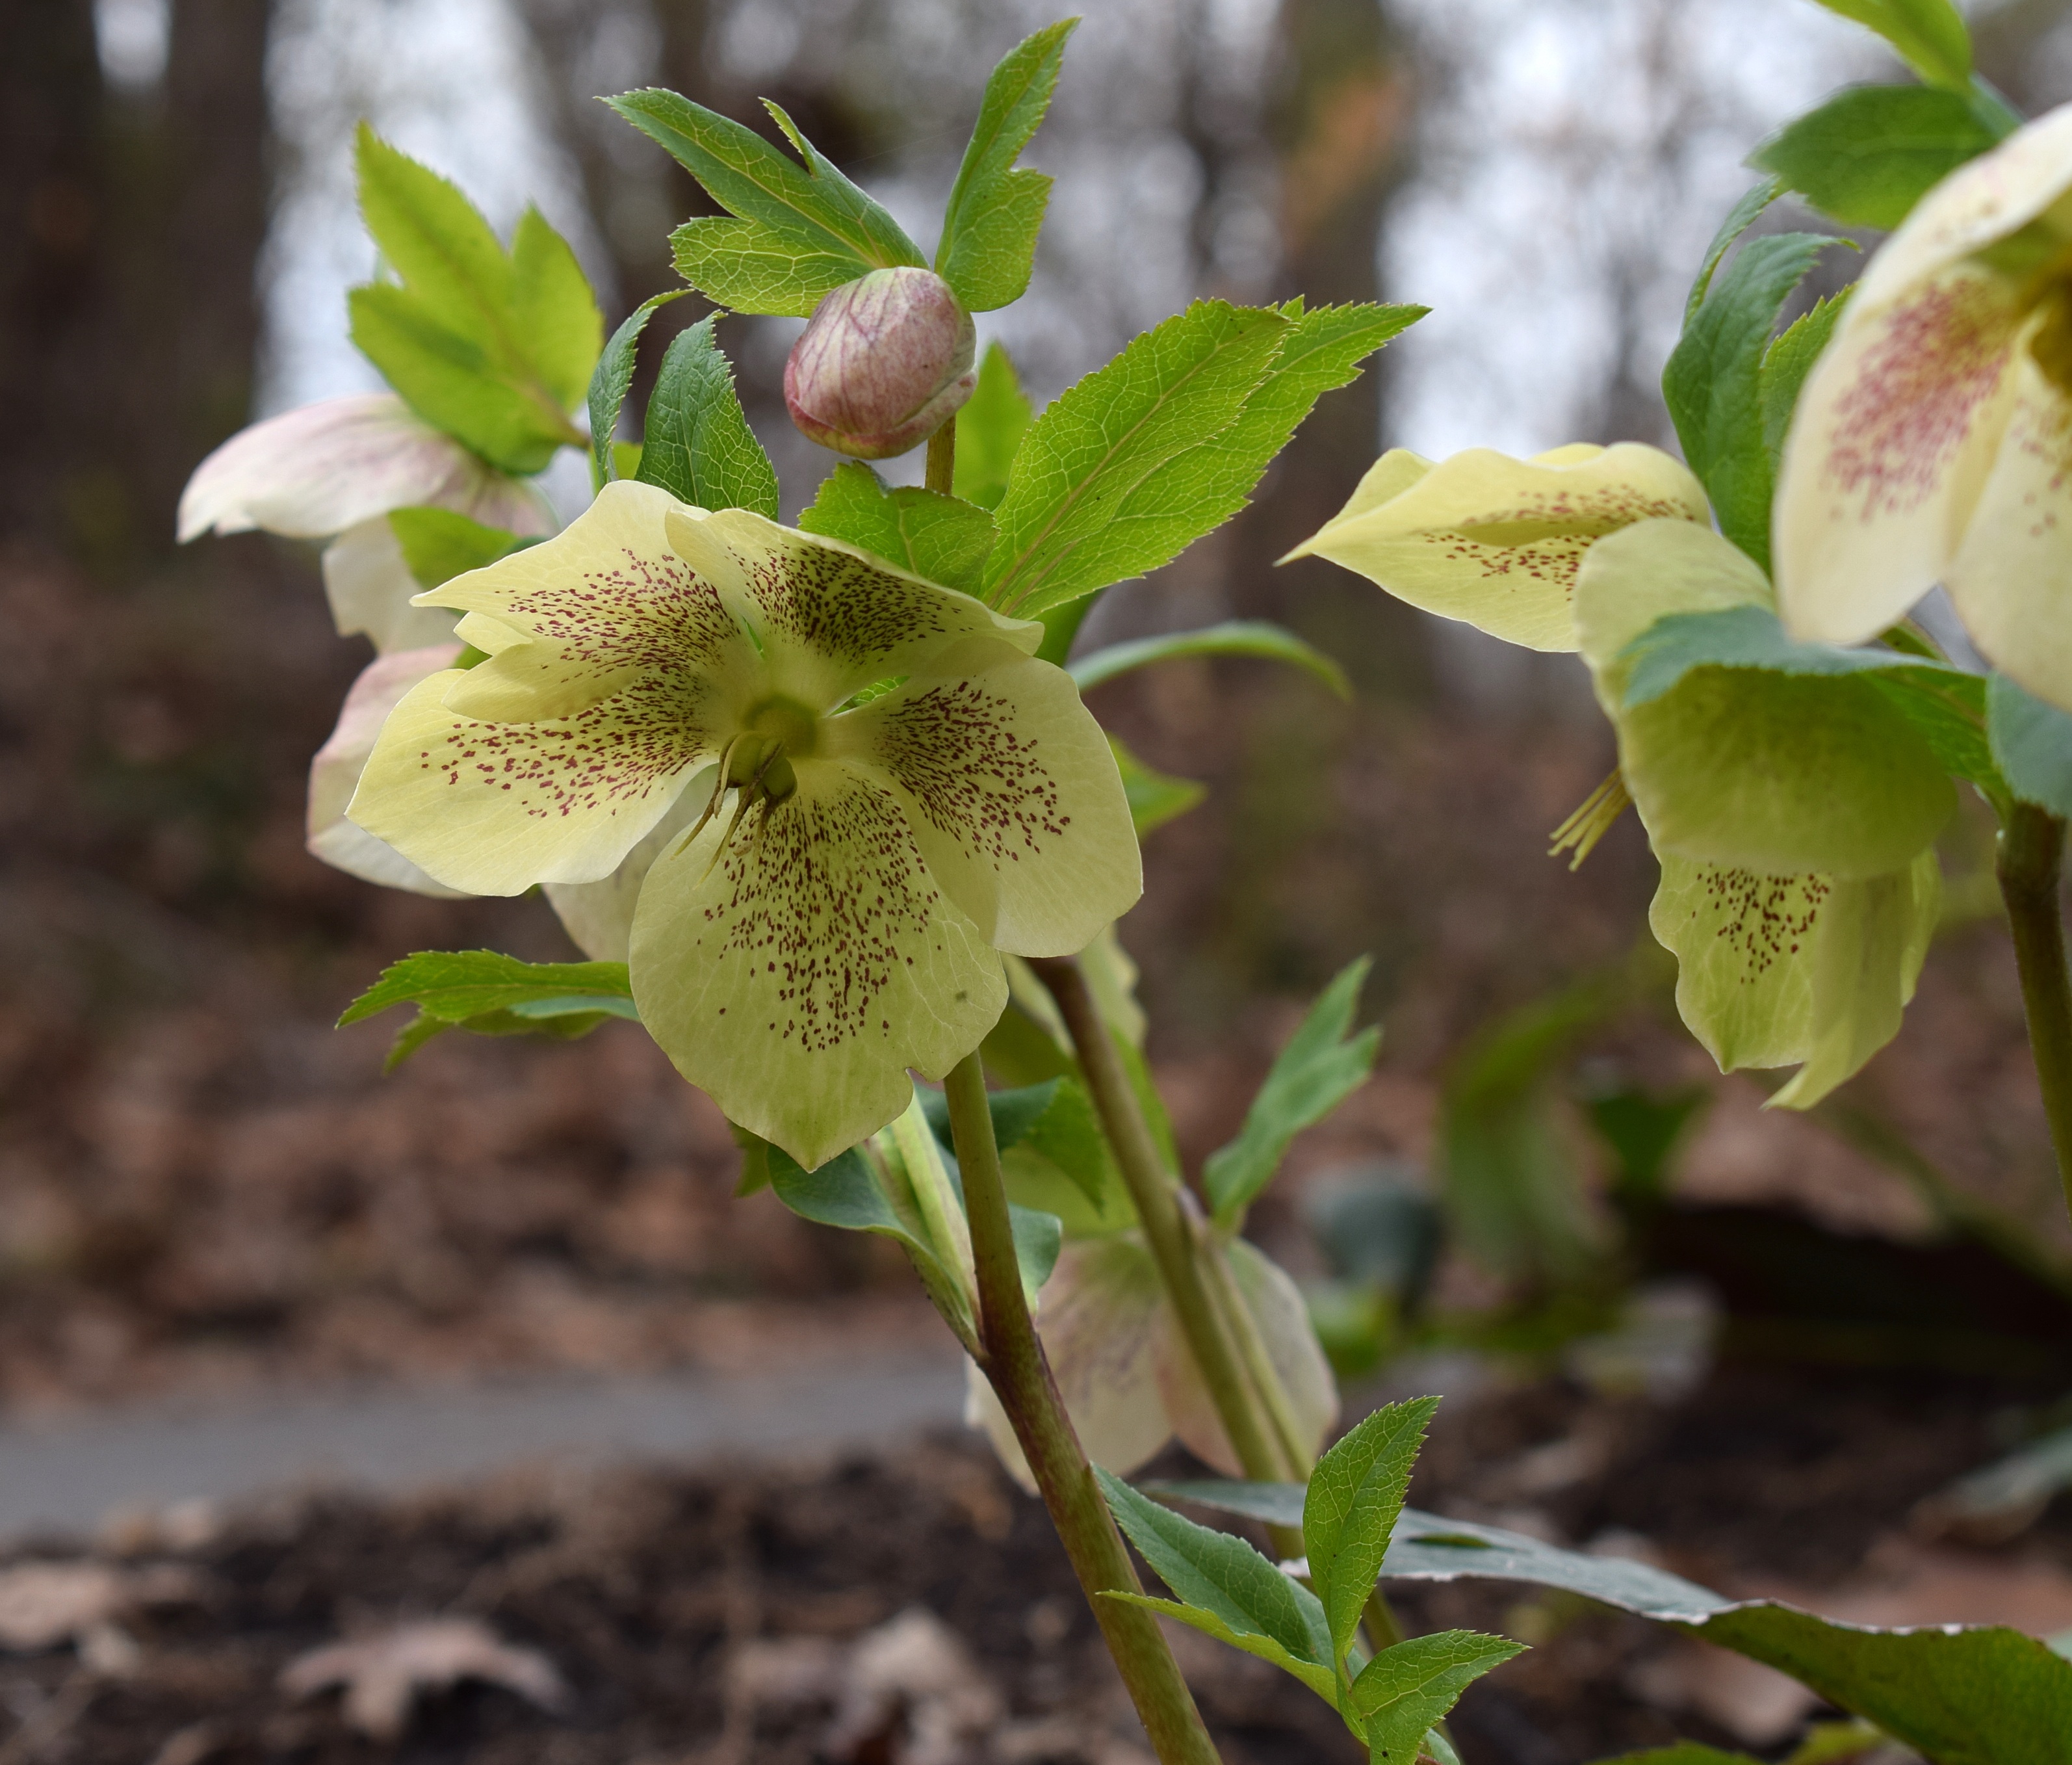
nature, blossom, plant, white, leaf, flower, bloom, green, red, produce, natural, botany, garden, flora, wildflower, bud, macro photography, flowering plant, hellebore, land plant, lenten rose, white hellebore, white lenten rose